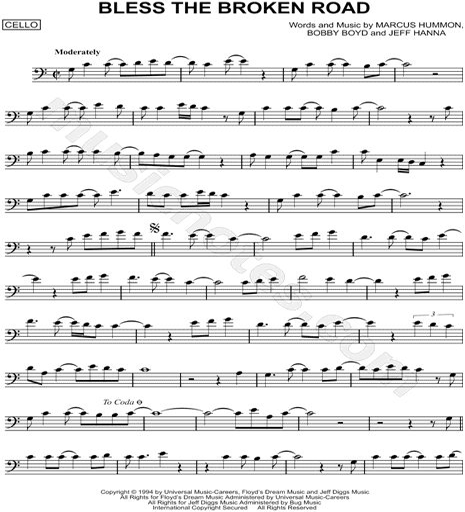
print and download bless the sheet music by country artist arranged for musical instrument .